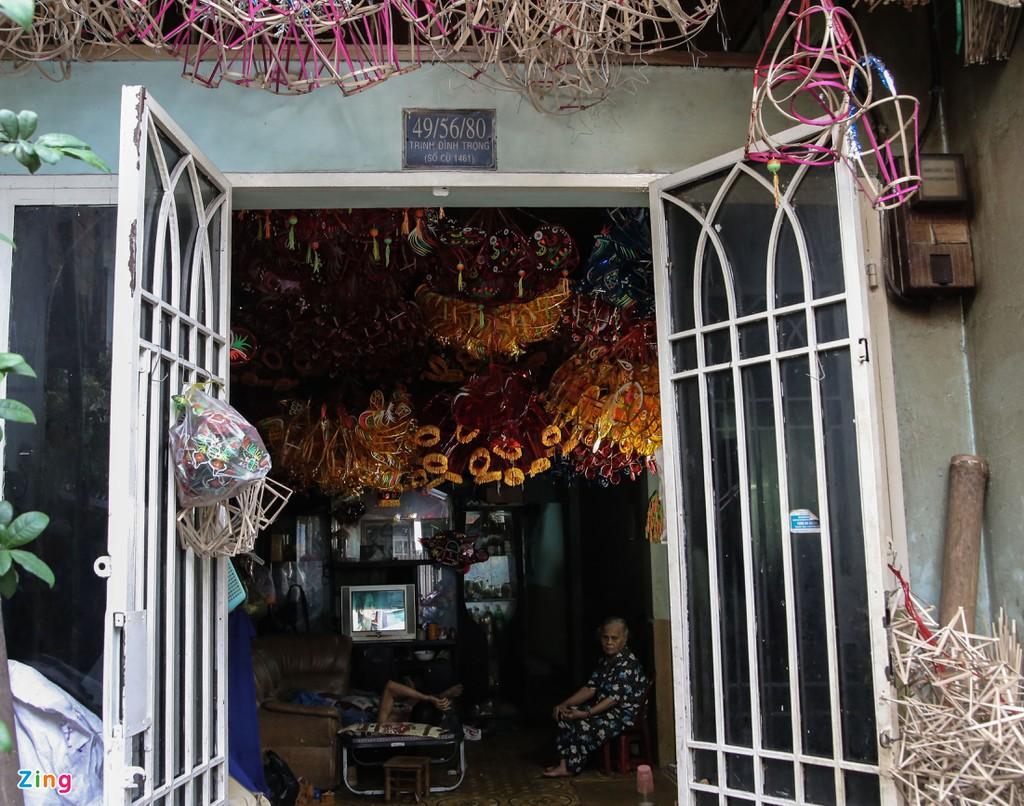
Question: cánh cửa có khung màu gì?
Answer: cánh cửa có khung màu trắng